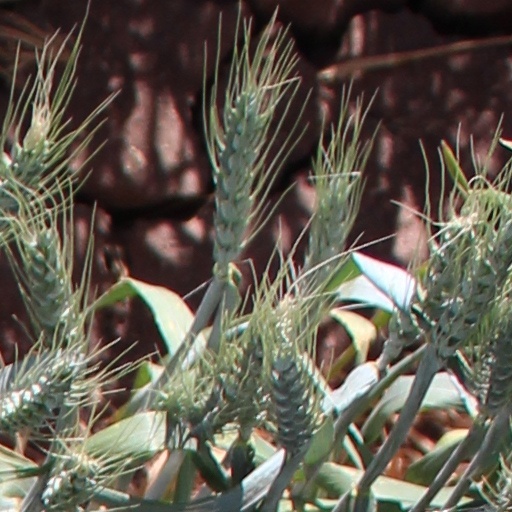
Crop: wheat